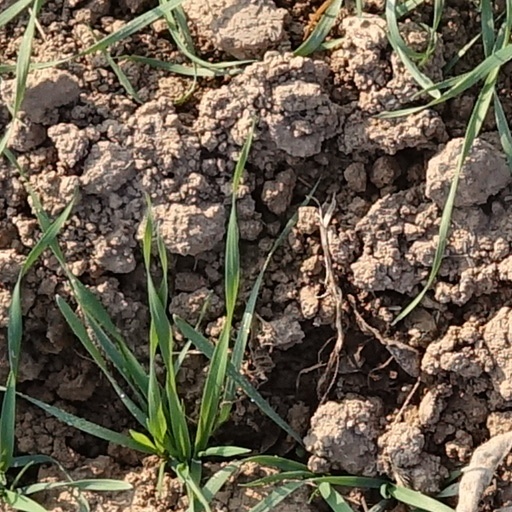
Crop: wheat